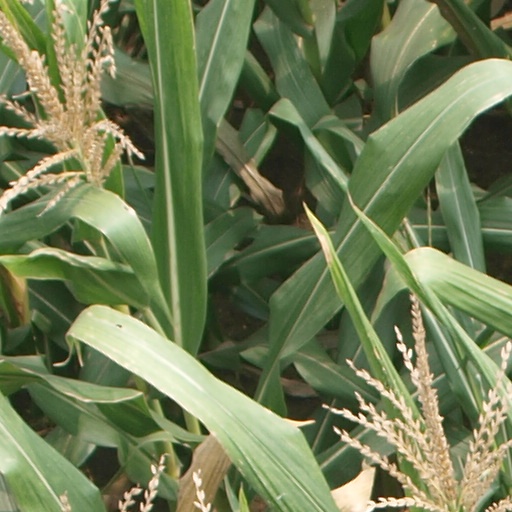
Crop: maize; corn